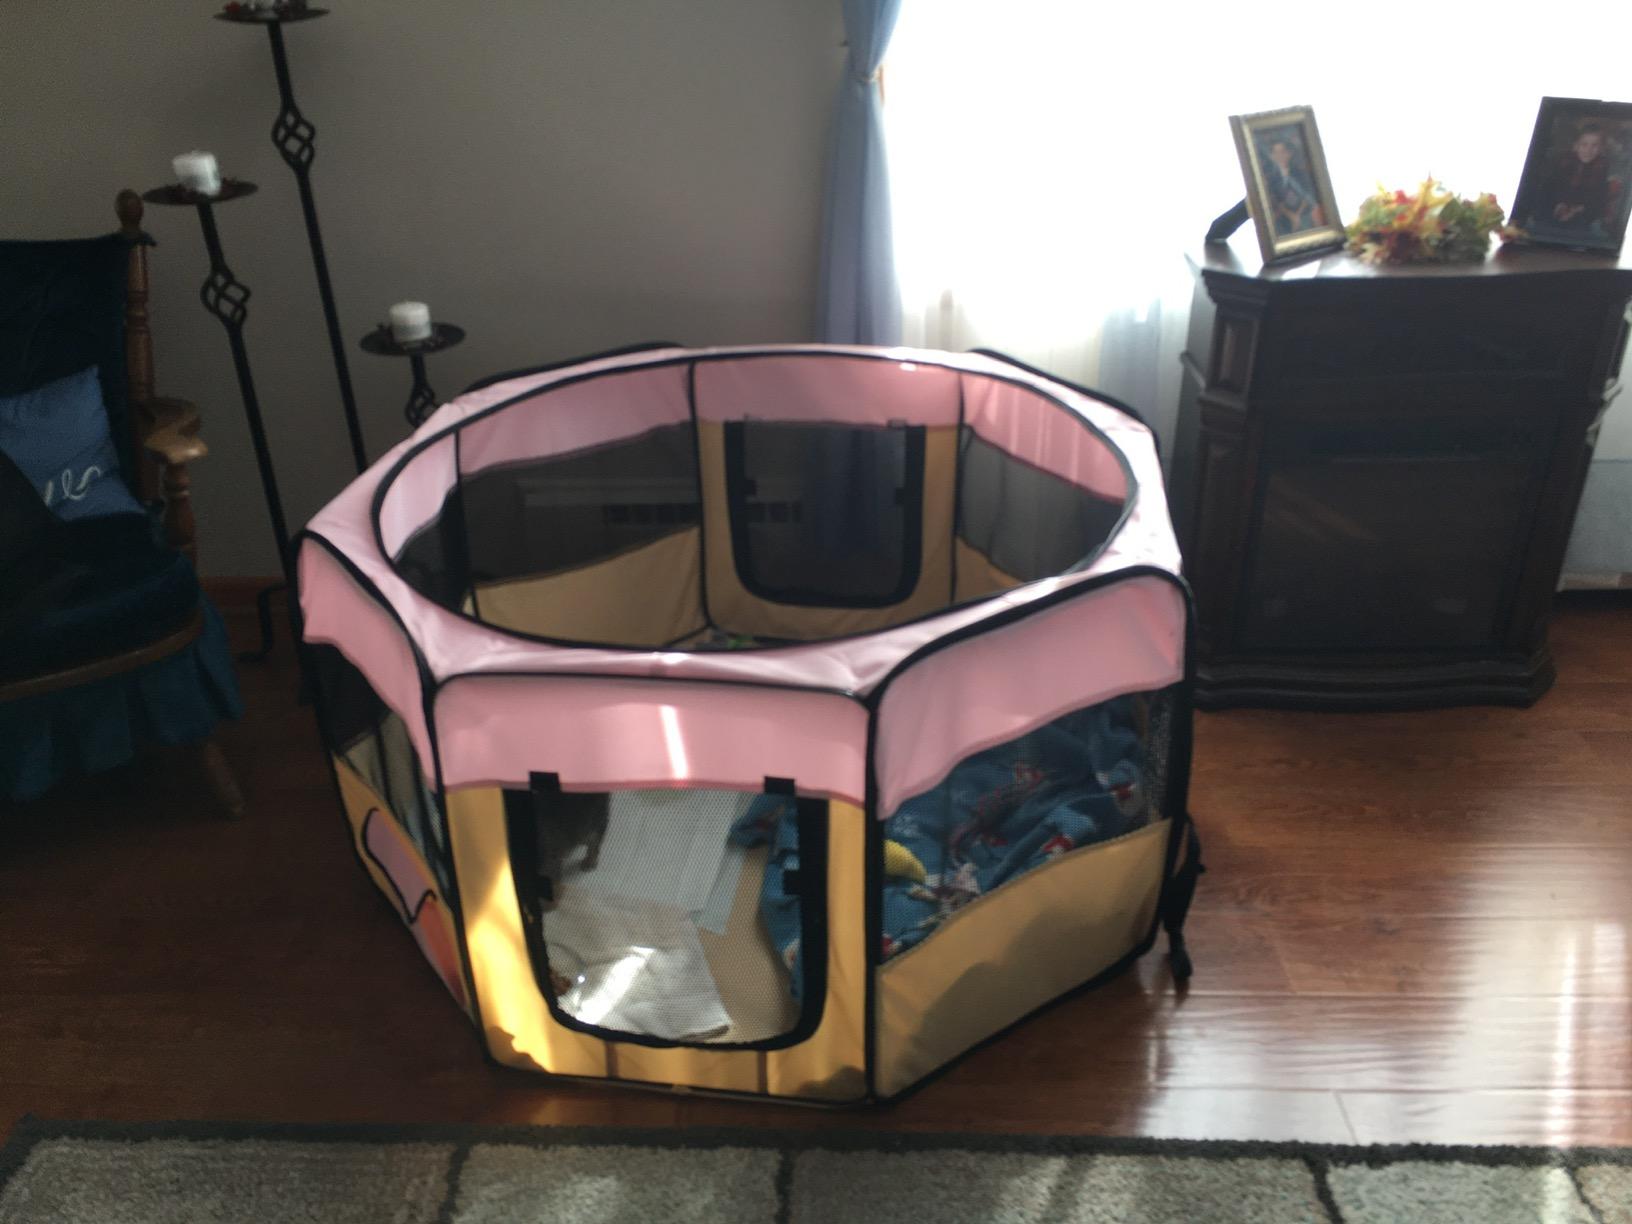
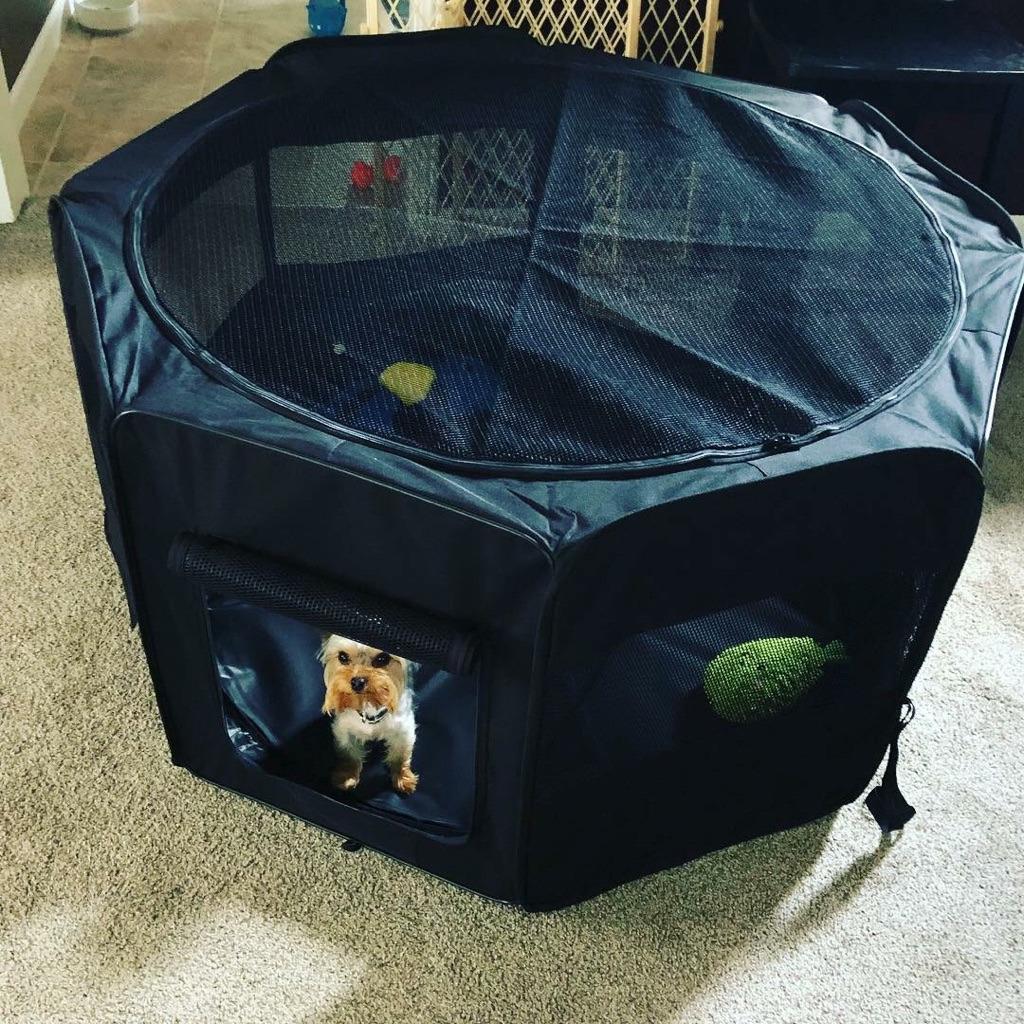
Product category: items_kennel
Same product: no